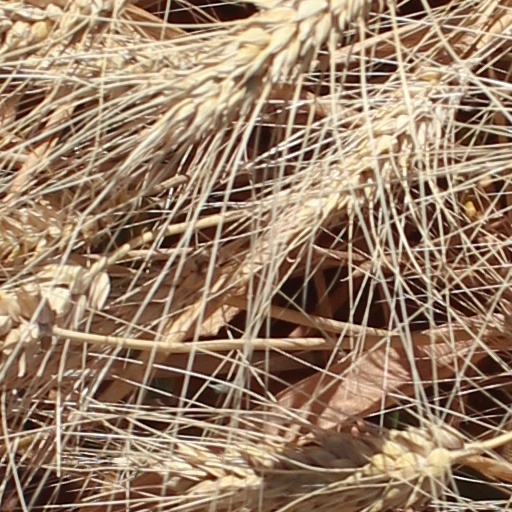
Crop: wheat